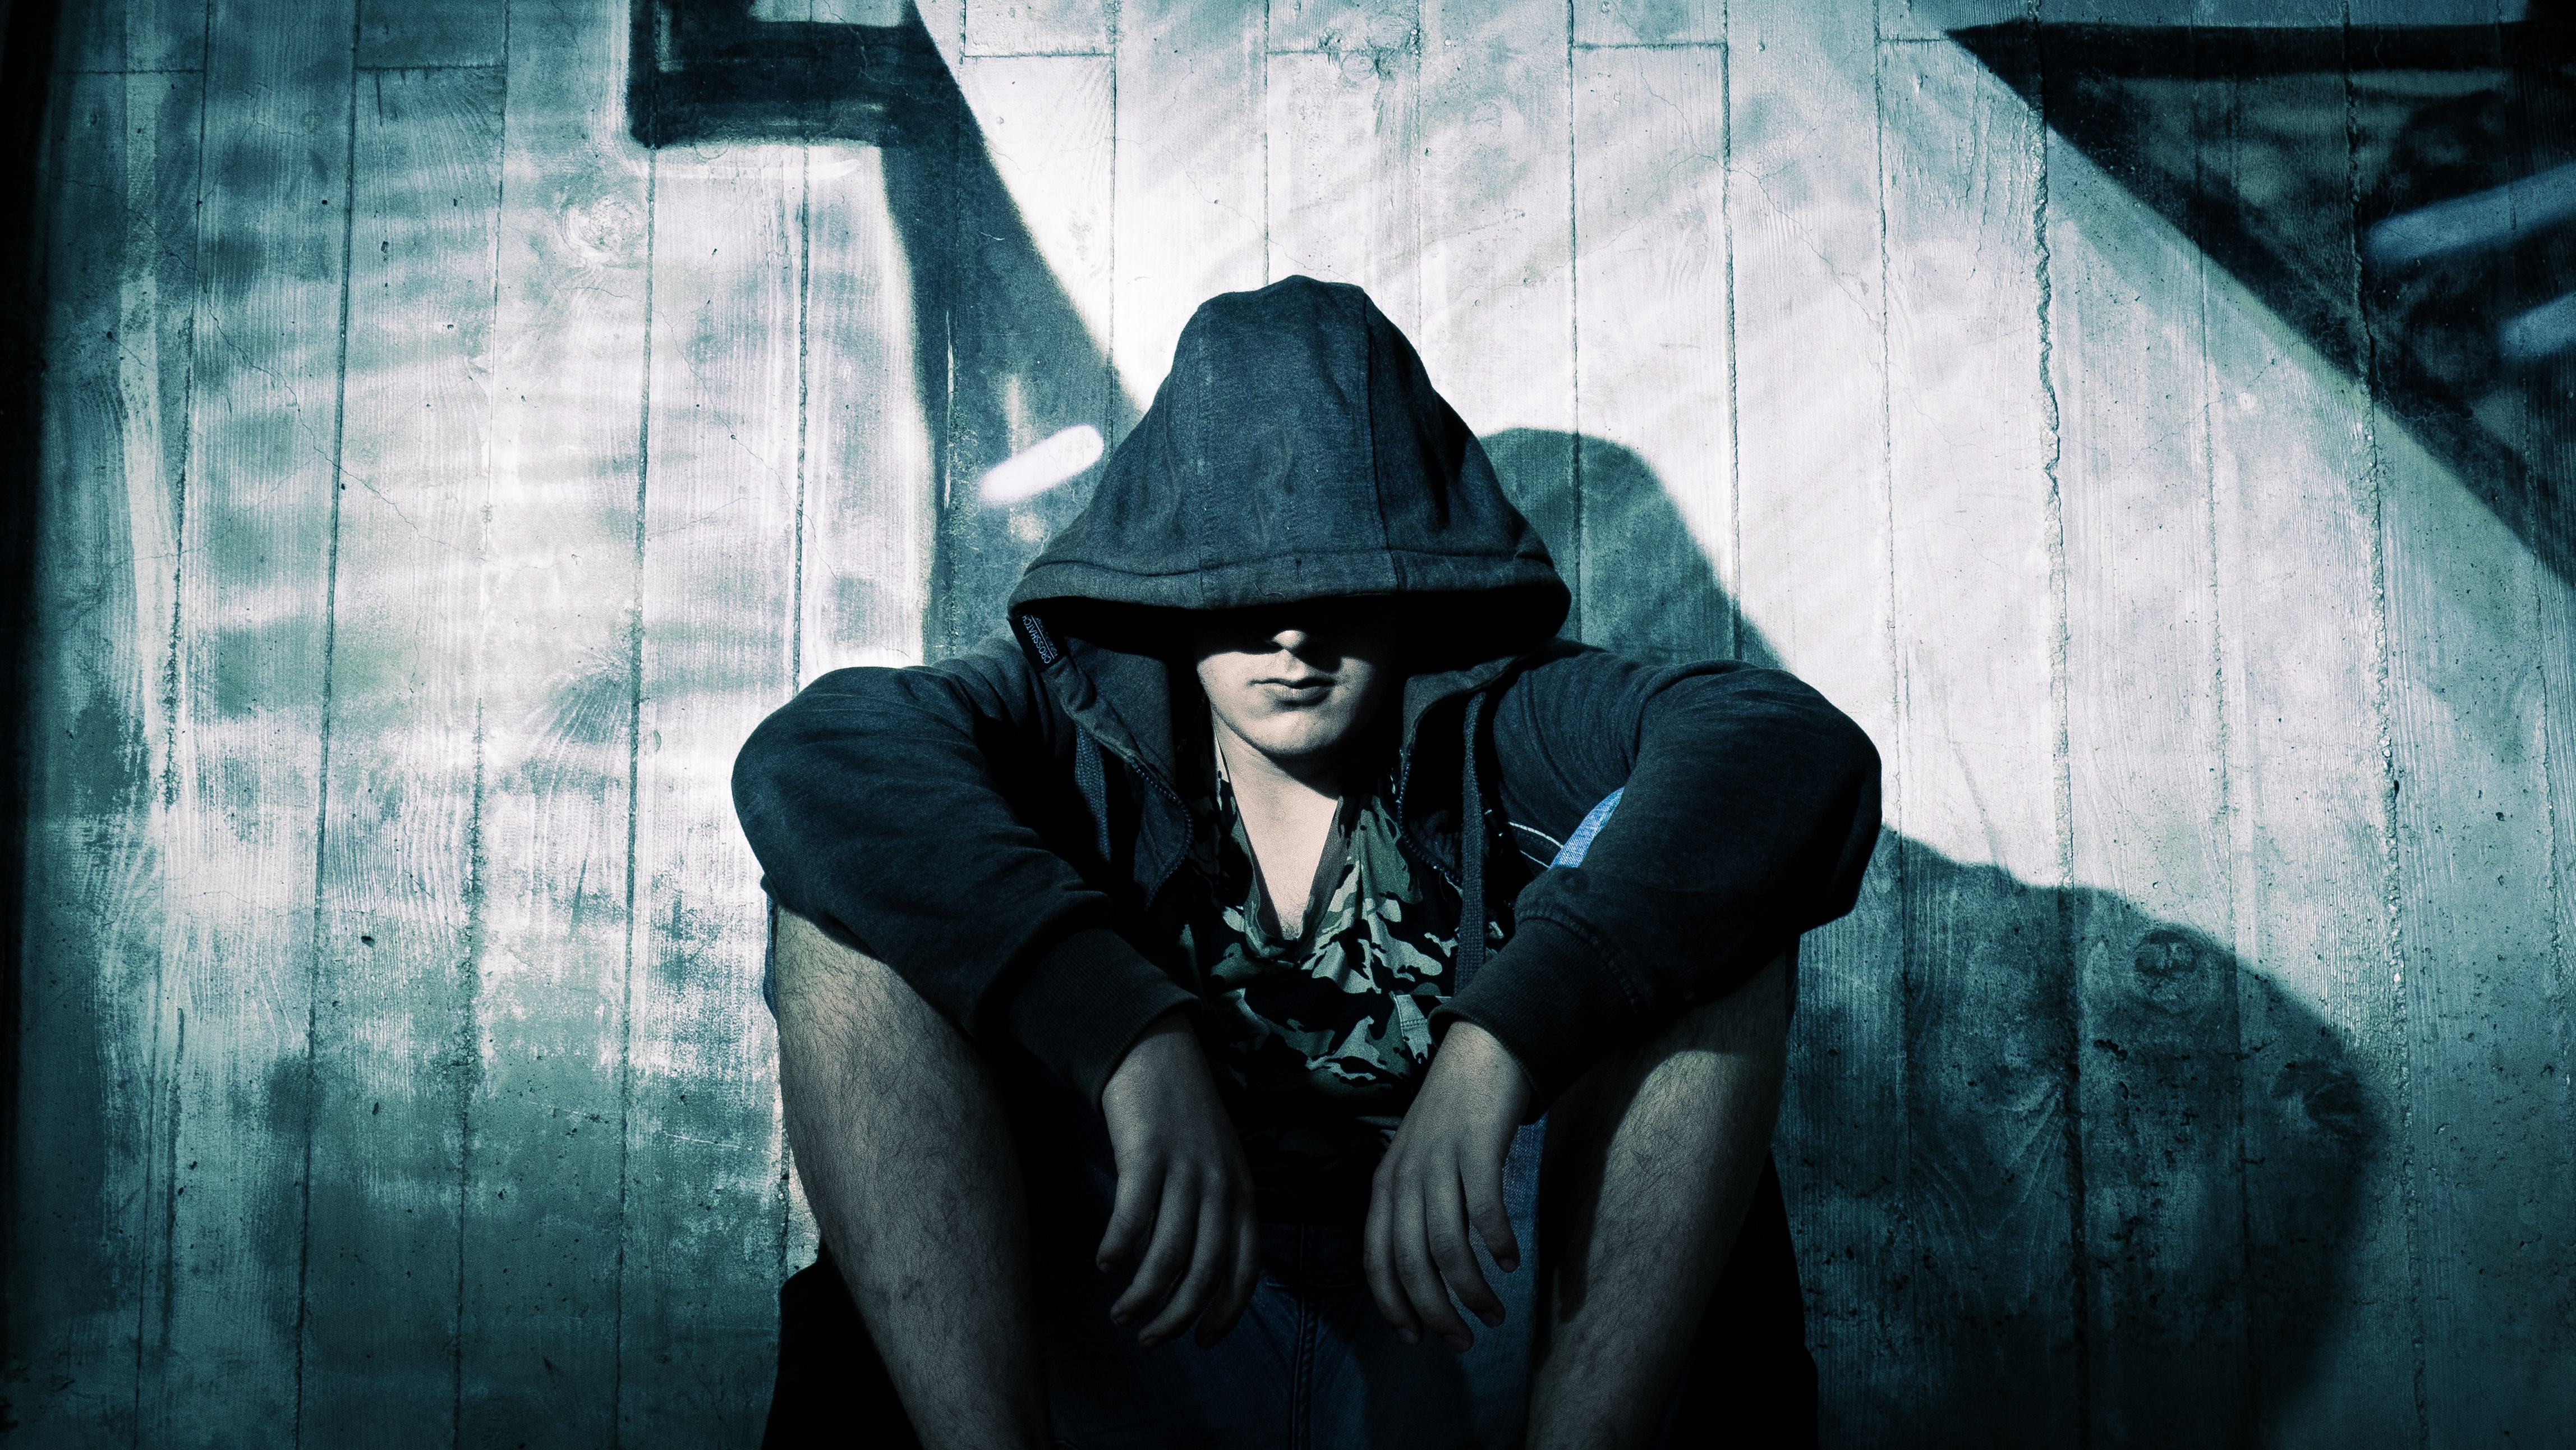
silhouette, atmosphere, spooky, mystical, dark, color, darkness, blue, black, face, scary, fear, mask, mysterious, background, snapshot, weird, creepy, surreal, scene, style, gloomy, horror, nightmare, mood, grafitti, dangerous, evil, threatening, film noir